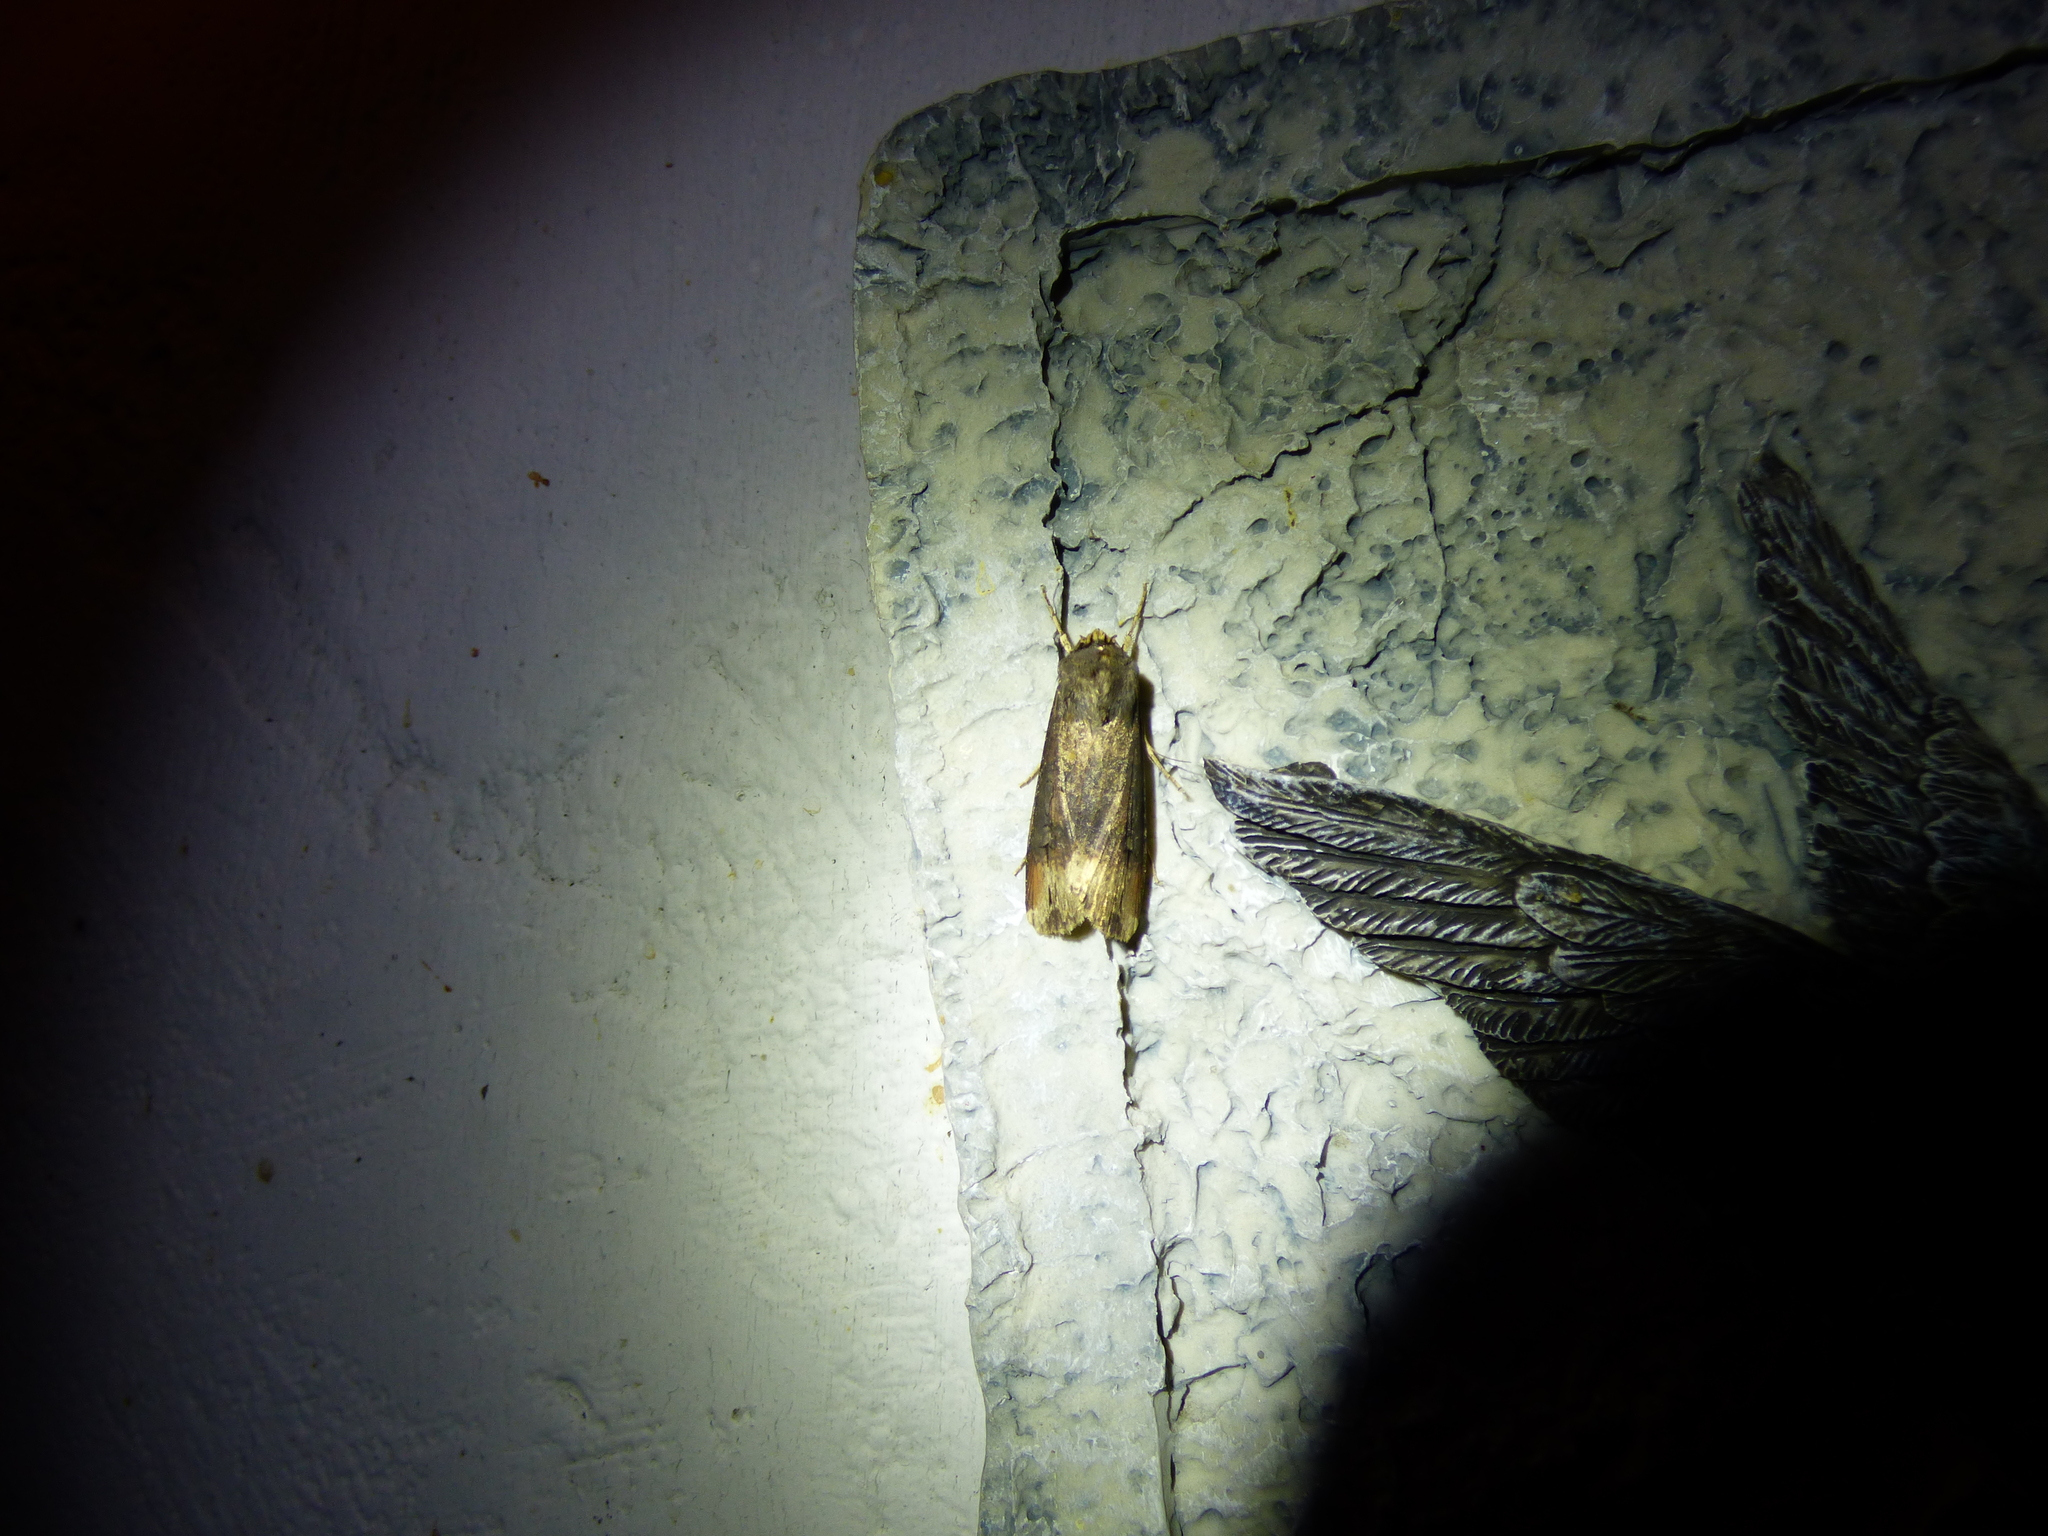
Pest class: cutworms